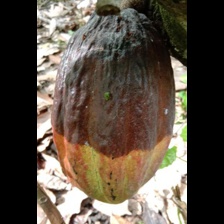
Label: phytophthora